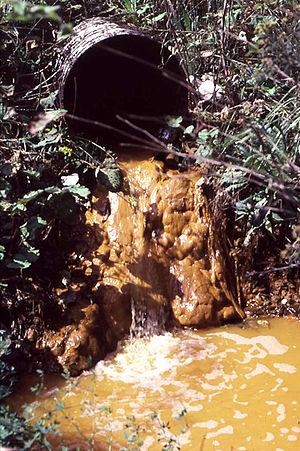
L'ocre ferreuse est un dépôt boueux rougeâtre résultant d'une réaction chimique ou bactériologique impliquant l'eau, l'air et le fer. Elle est ainsi soit le résultat de la formation et de l'accumulation d'hydroxyde de fer, soit le résultat de la prolifération de ferrobactéries au sein d'oxyde de fer, soit une combinaison des deux phénomènes.